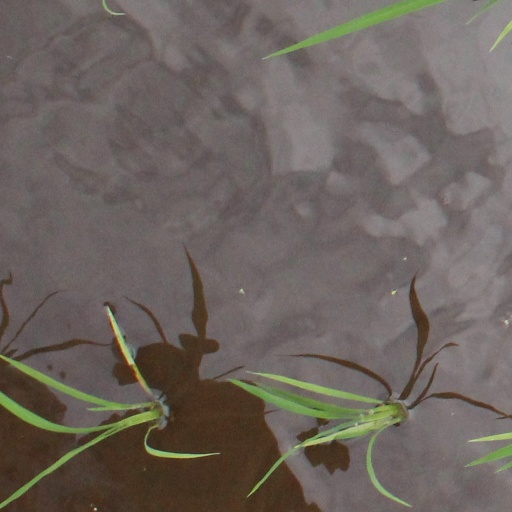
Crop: rice